Goat Island (Rhode Island)

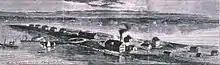
C. 1900, picture of U.S. Torpedo Station on Goat Island

In 1869 the U.S. Naval Torpedo Station was founded on Goat Island, on the site of the former Army fort. The Station was greatly expanded over the next 100 years and produced many of the Navy's torpedoes through World War I and World War II at the island's Navy Torpedo Factory. One of the Navy's first radio stations was established on the island in 1903. The torpedo station was closed in 1951 and Naval Undersea Warfare Center was created with a facility nearby.